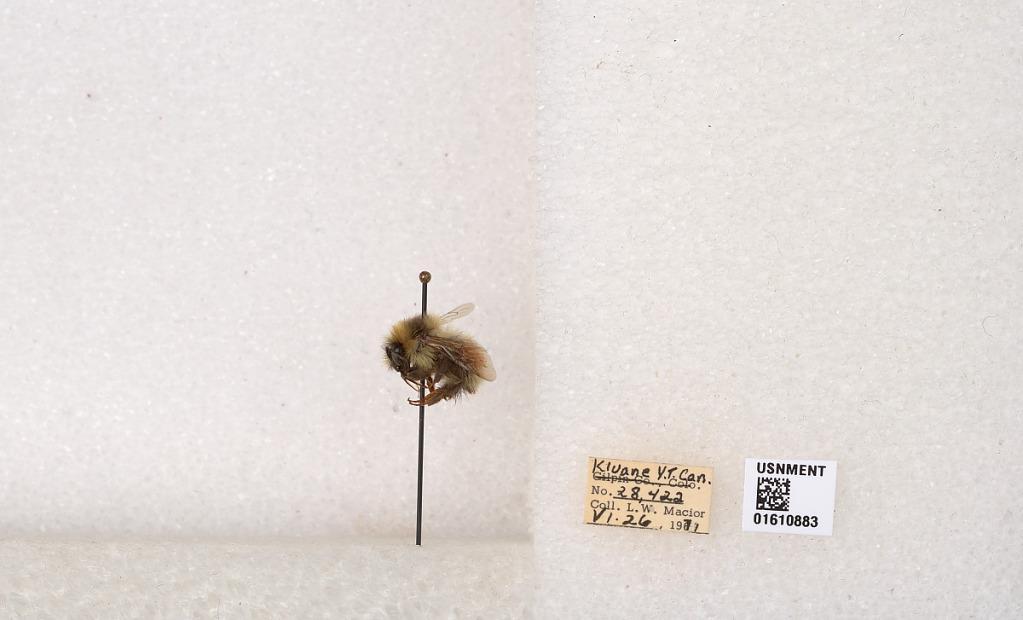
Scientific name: Bombus (Pyrobombus) sylvicola Kirby
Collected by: L. Macior
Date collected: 1971-6-26
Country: Canada
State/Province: Yukon Territory
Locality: Kluane National Park and Reserve
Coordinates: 60.7493, -139.504